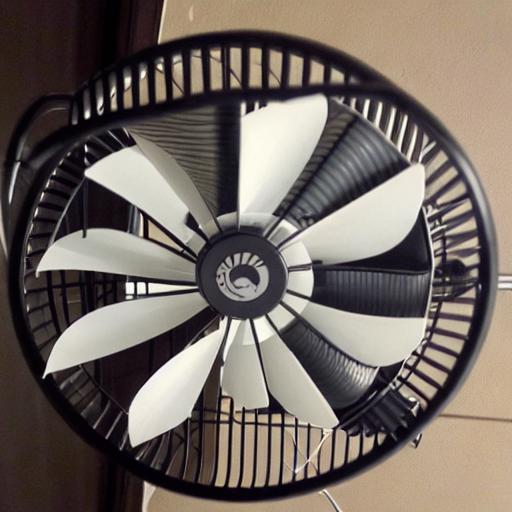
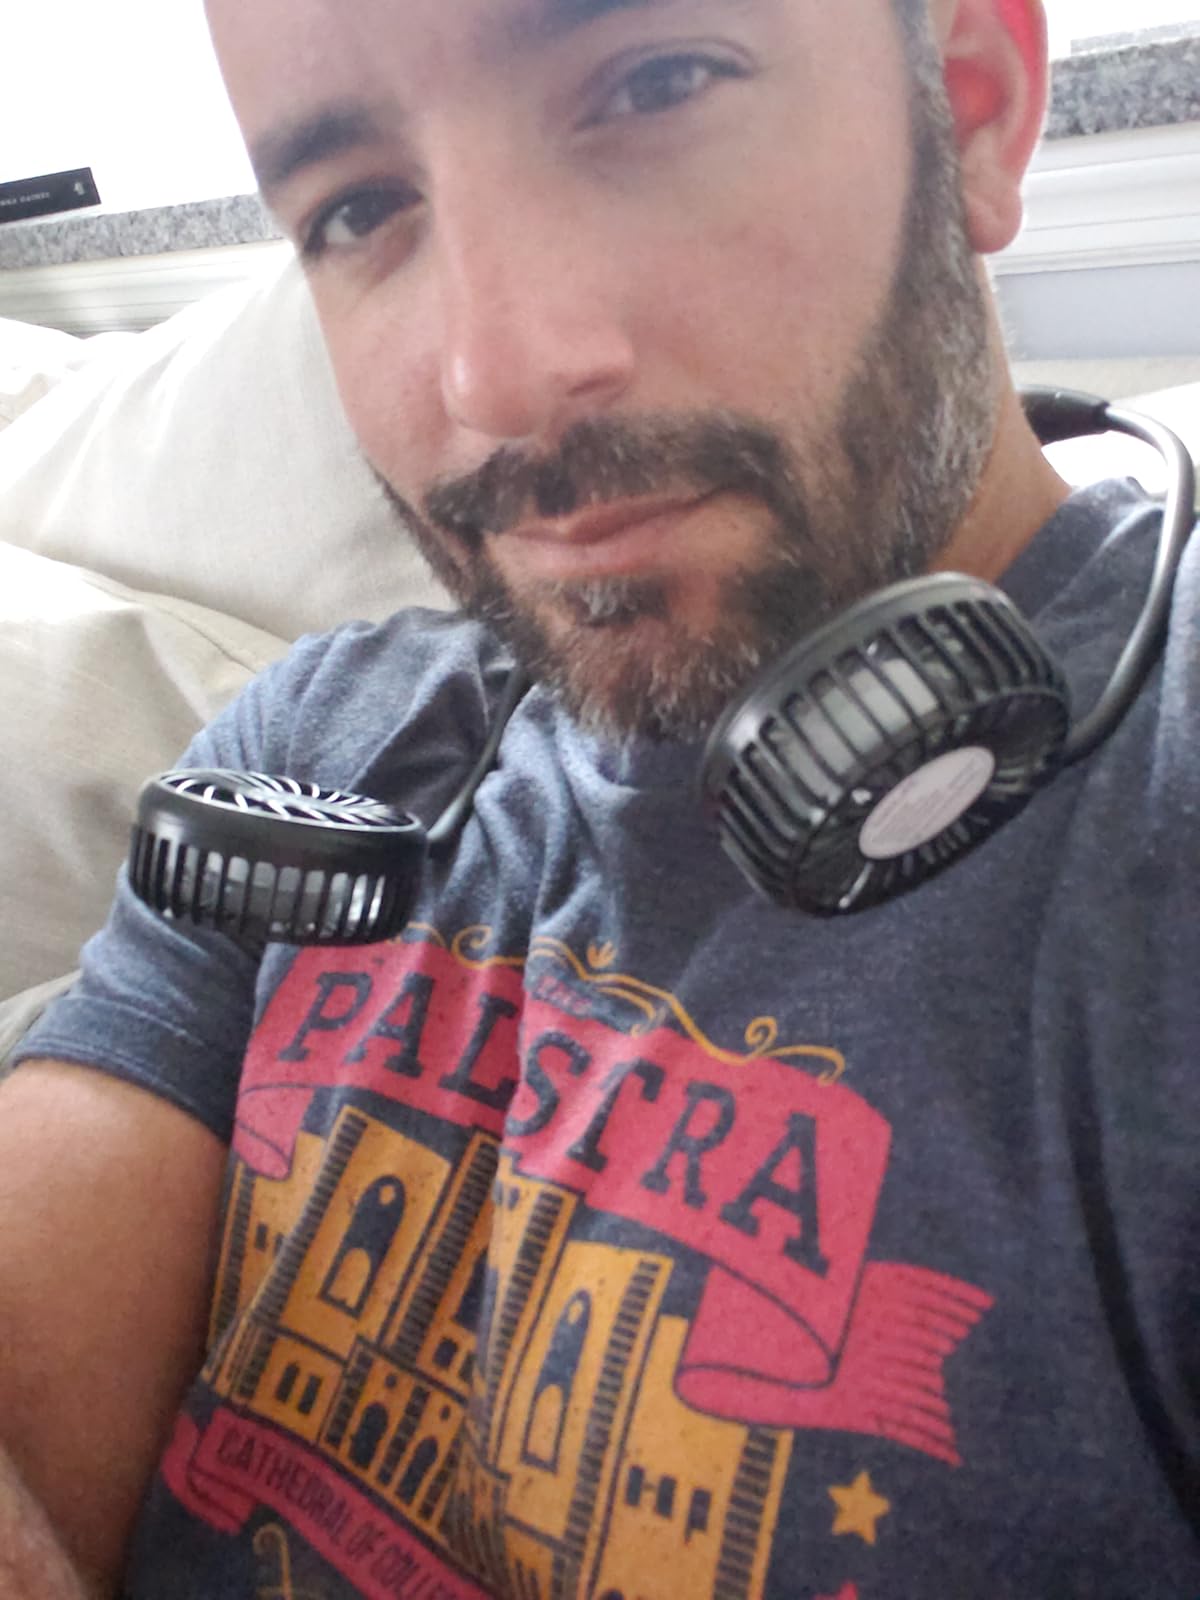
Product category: fan
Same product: no